Ecce Homo (Caravaggio, Genoa)

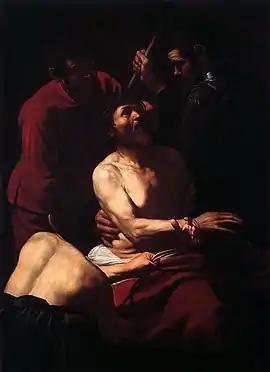
"The Crowning with Thorns" in Prato

According to Giambatista Cardi, nephew of the Florentine artist Cigoli, Cardinal Massimo Massimi commissioned paintings of the Ecce Homo from three artists, Cigoli, Caravaggio, and Domenico Passignano, without informing the artists of the multiple commissions. Cardi claimed the cardinal preferred Cigoli's version. The Passignano painting has never resurfaced.